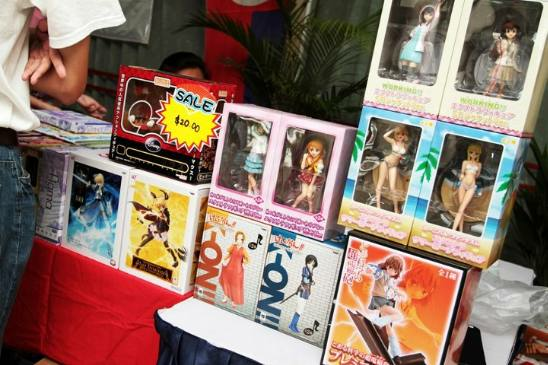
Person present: Yes